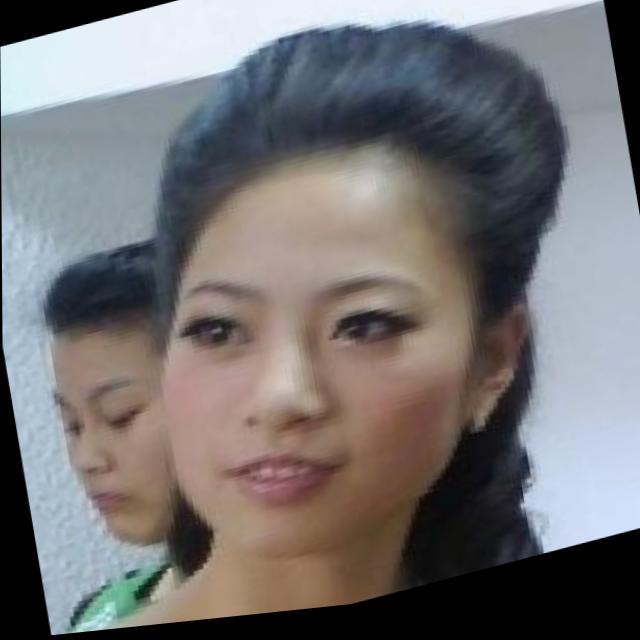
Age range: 21-44